Dedication (film)

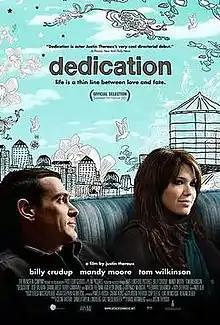
Theatrical release poster

Dedication is a 2007 American comedy-drama film directed by Justin Theroux (in his feature directorial debut), written by David Bromberg, and stars Billy Crudup and Mandy Moore. The film premiered at the 2007 Sundance Film Festival. It was produced by Plum Pictures.